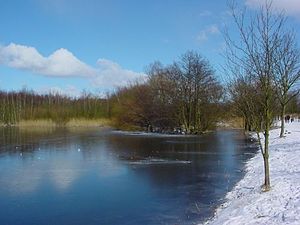
Glinde
Glinder Au og mølledam
Glinde er en by i det nordlige Tyskland, beliggende under Kreis Stormarn, i den sydøstlige del af delstaten Slesvig-Holsten.